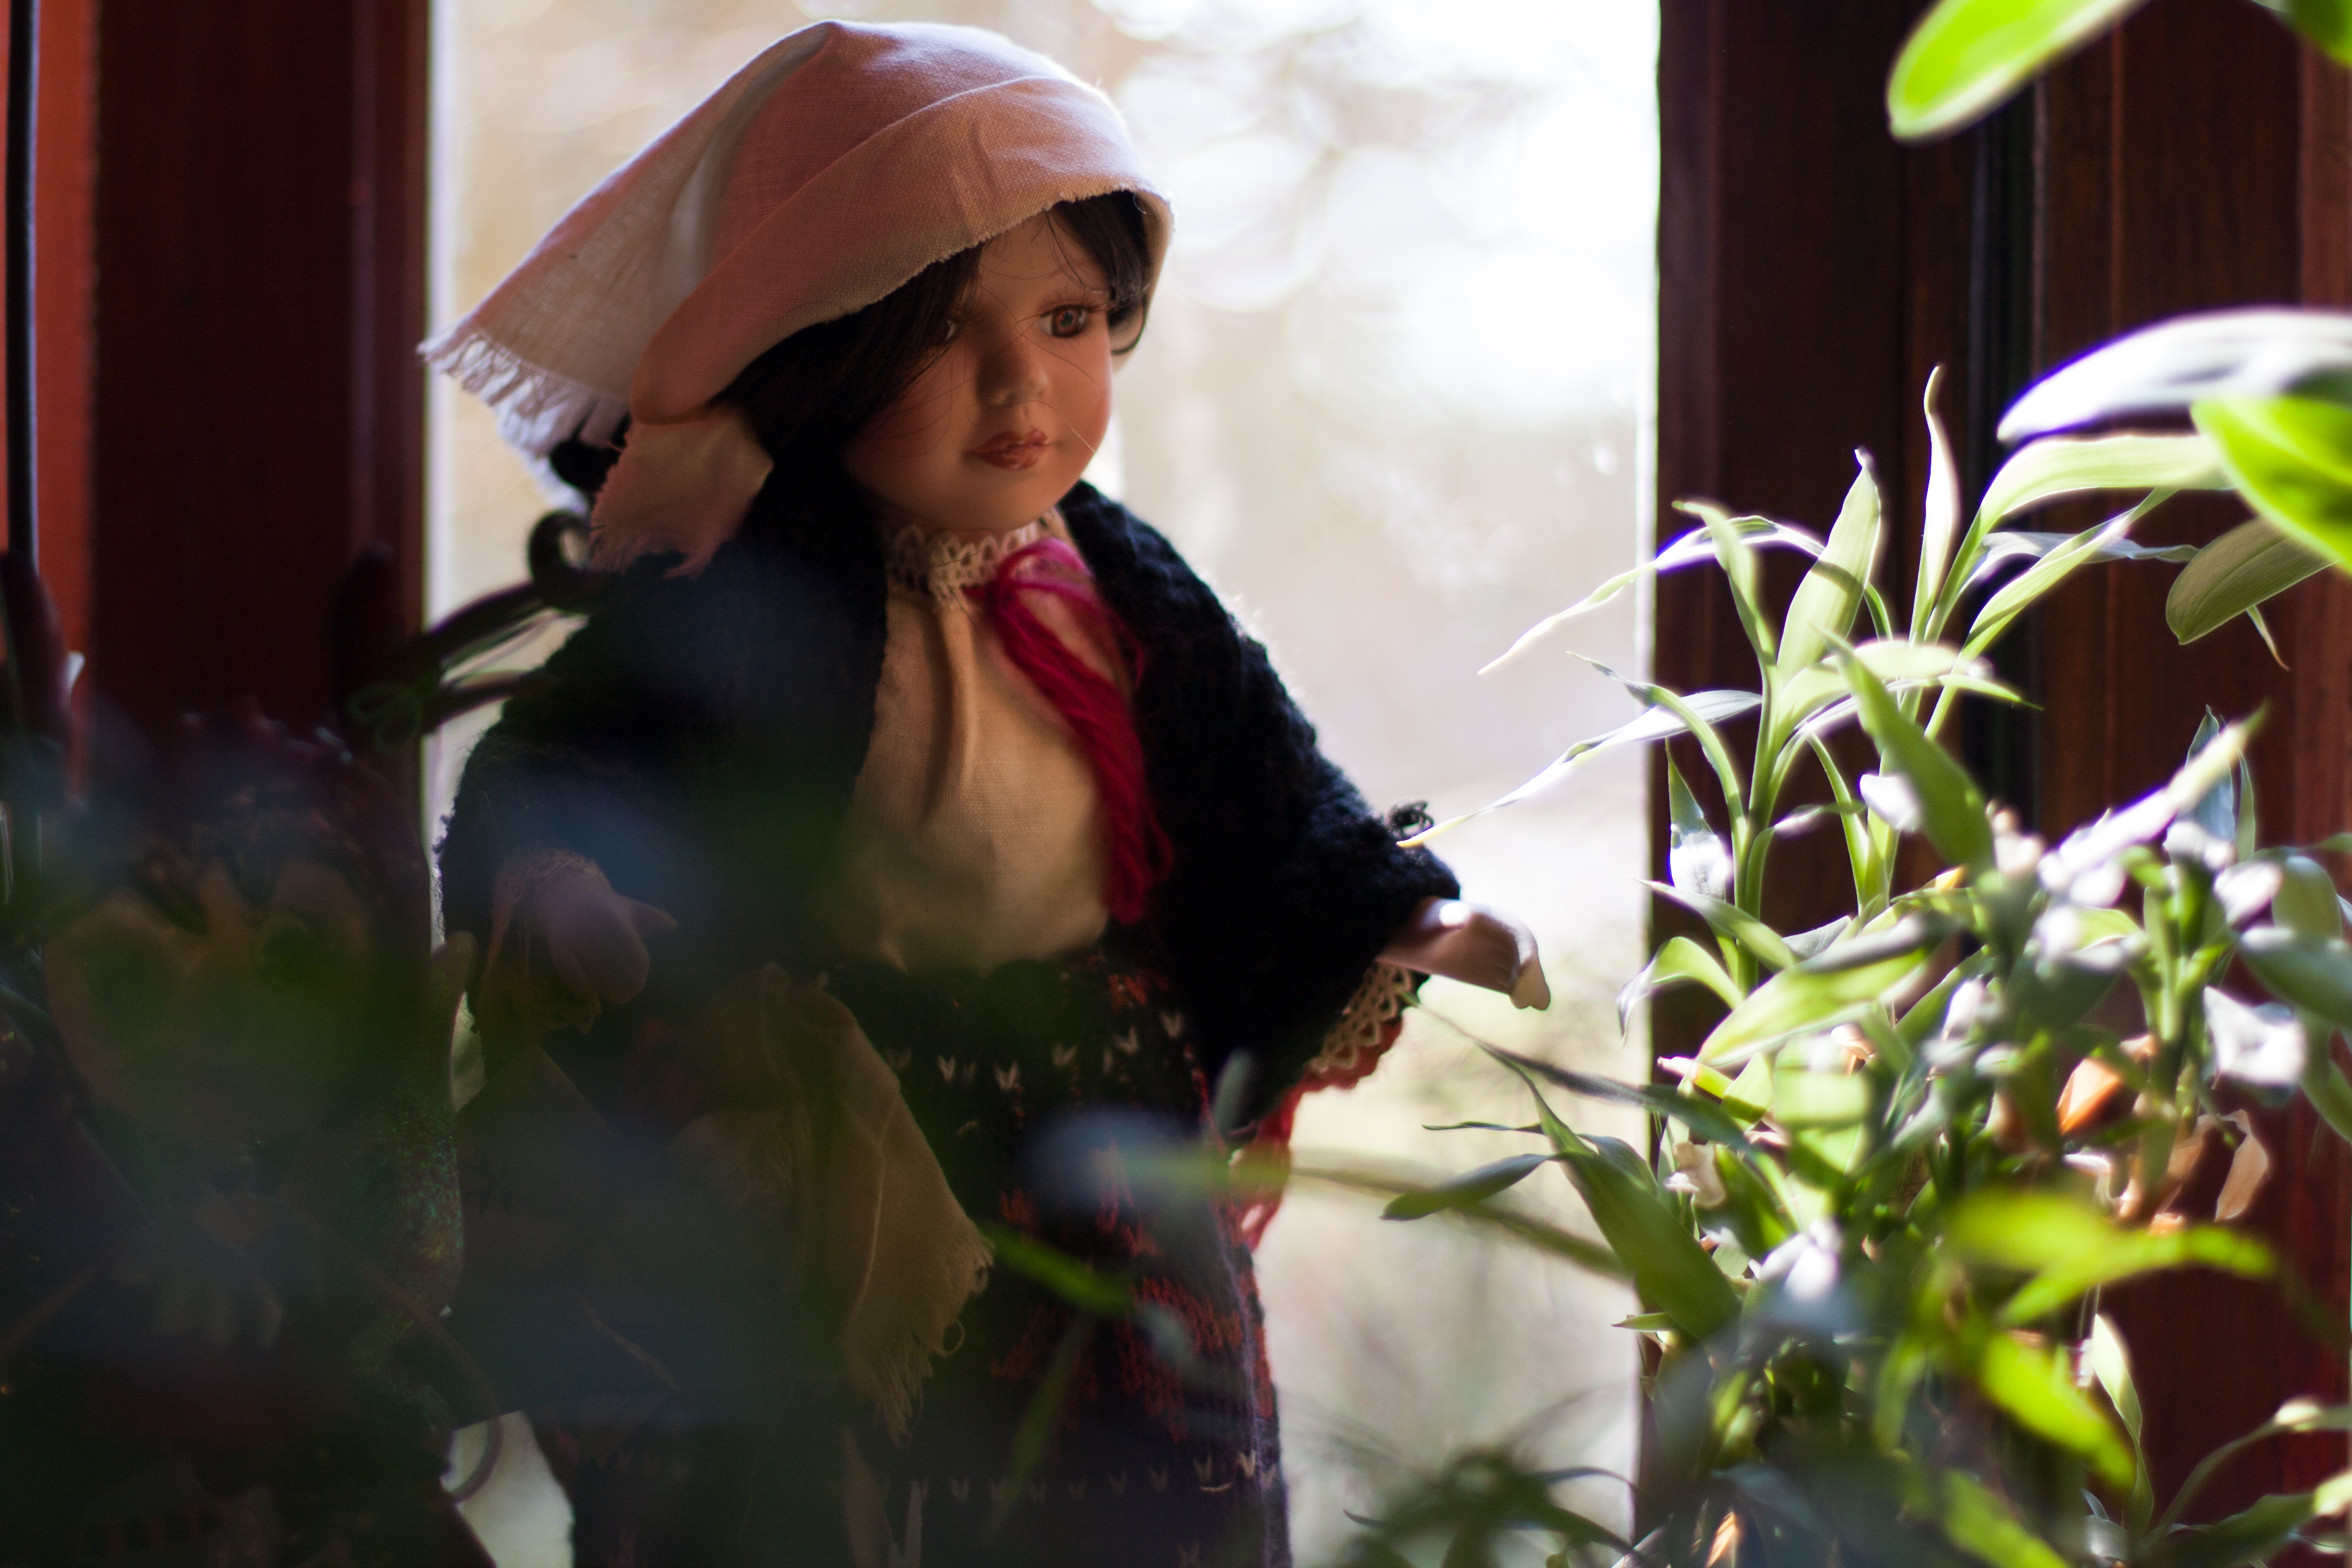
flower, color, canon, clothing, 50mm, f14, ef, poupe, canon50mmf14